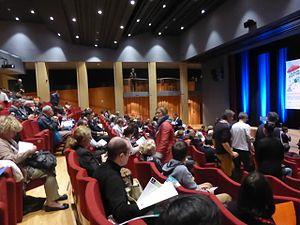
Colloque Refaisons le climat / la pluie et le beau temps à Rennes
Les Champs libres est un équipement de la communauté d'agglomération Rennes Métropole, regroupant deux entités de Rennes Métropole, Bibliothèque de Rennes Métropole et le musée de Bretagne, ainsi que deux associations, l'Espace des sciences et son planétarium et la Cantine numérique rennaise. L'ensemble est complété par la salle de conférences Hubert Curien et la salle d'exposition Anita-Conti.